Irgens House

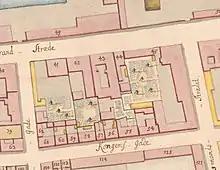
No. 45 seen on a detail from Christian Gedde's map of Christianshavn Quarter, 1757.

The new owner was Henrik Ocksen. In 1730, he was appointed as "amtmand" of Iceland and the Faroe Islands. He kept the property until his death in 1750.